Armenian cuisine

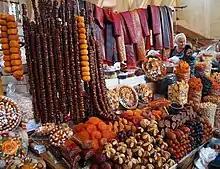
"Pestil/bastegh" is an Armenian flat fruit leather, here seen sold alongside other dried fruit products at a market in Yerevan

The main ingredients in Armenian sweets are honey, fruits, nuts, yogurt and sesame. Both dried and fresh fruits are used. There are many fruit-based Armenian desserts including smoked peaches and nuts cooked in honey and various fruit compotes. Sweet sujukh (called churchkhela in Georgia) are nuts that are coated in fruit must, or juice. Matzoon, and nuts, that are sweetened with honey, are a popular dessert in Armenia. Cinnamon is heavily used as spice for desserts like apricot compote, and "kurabiye" (a type of cookie).